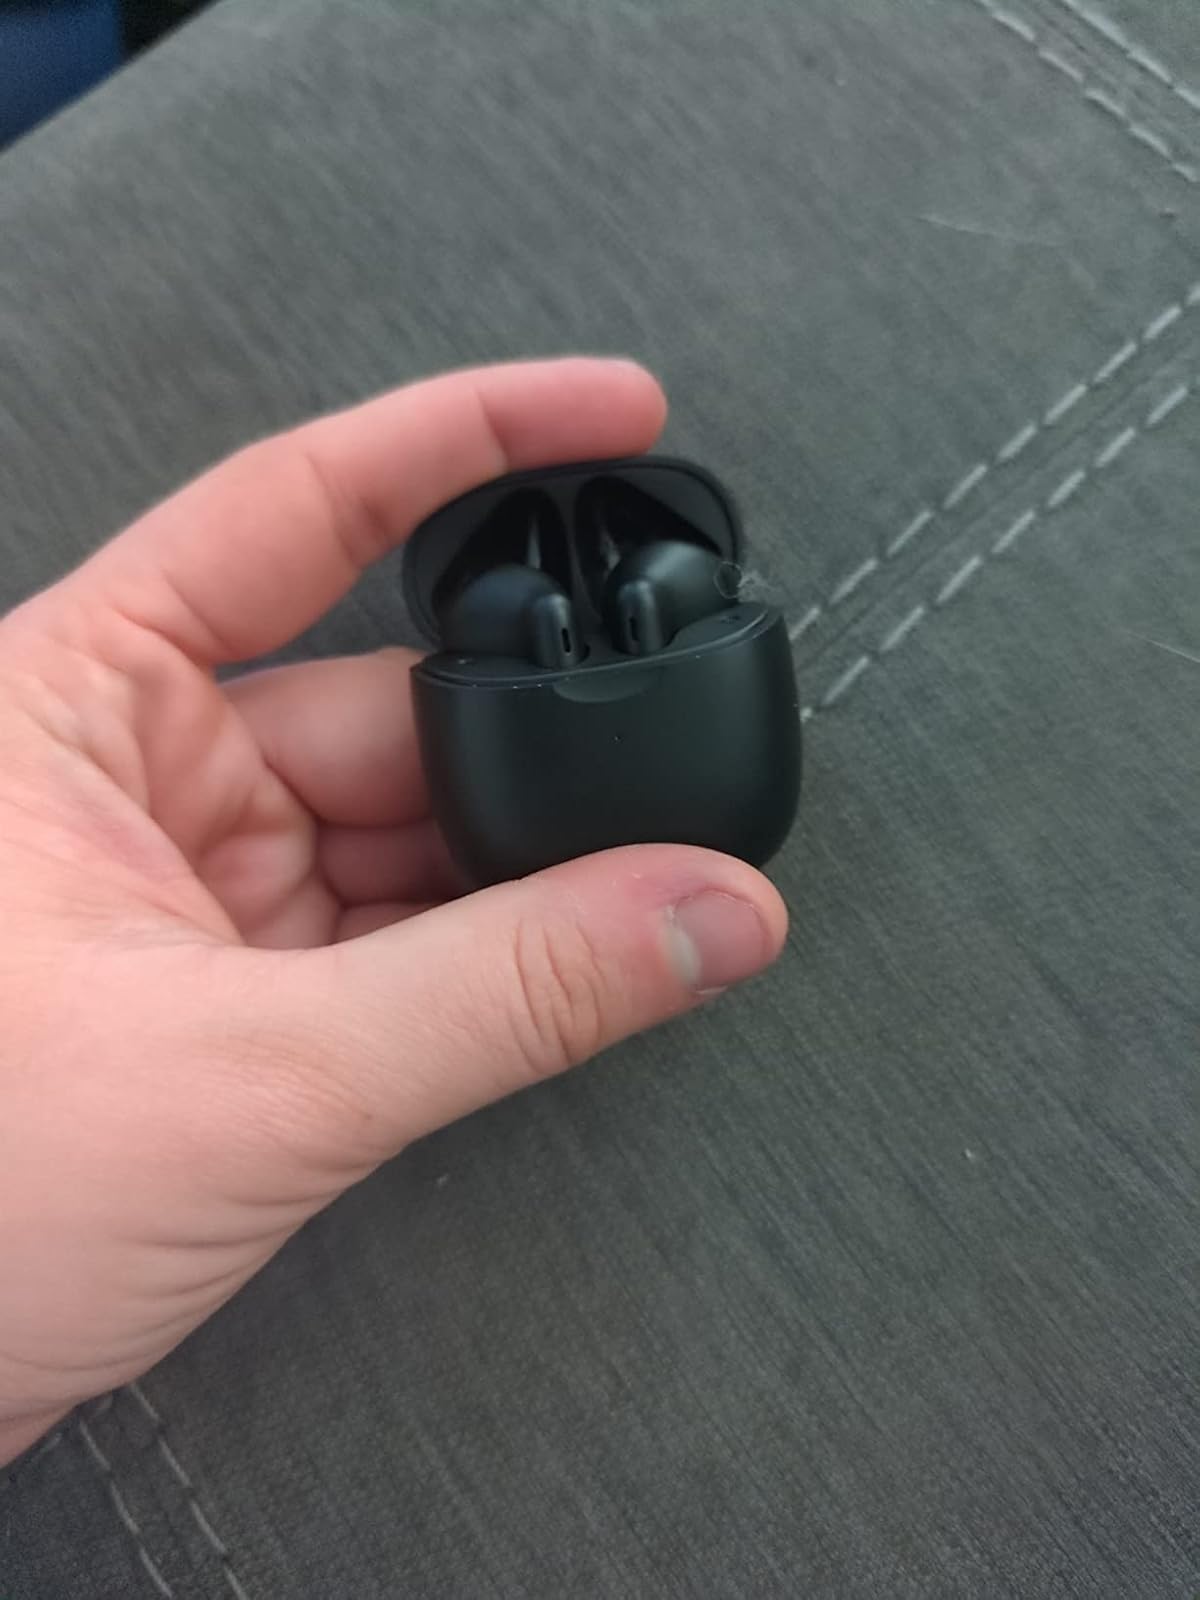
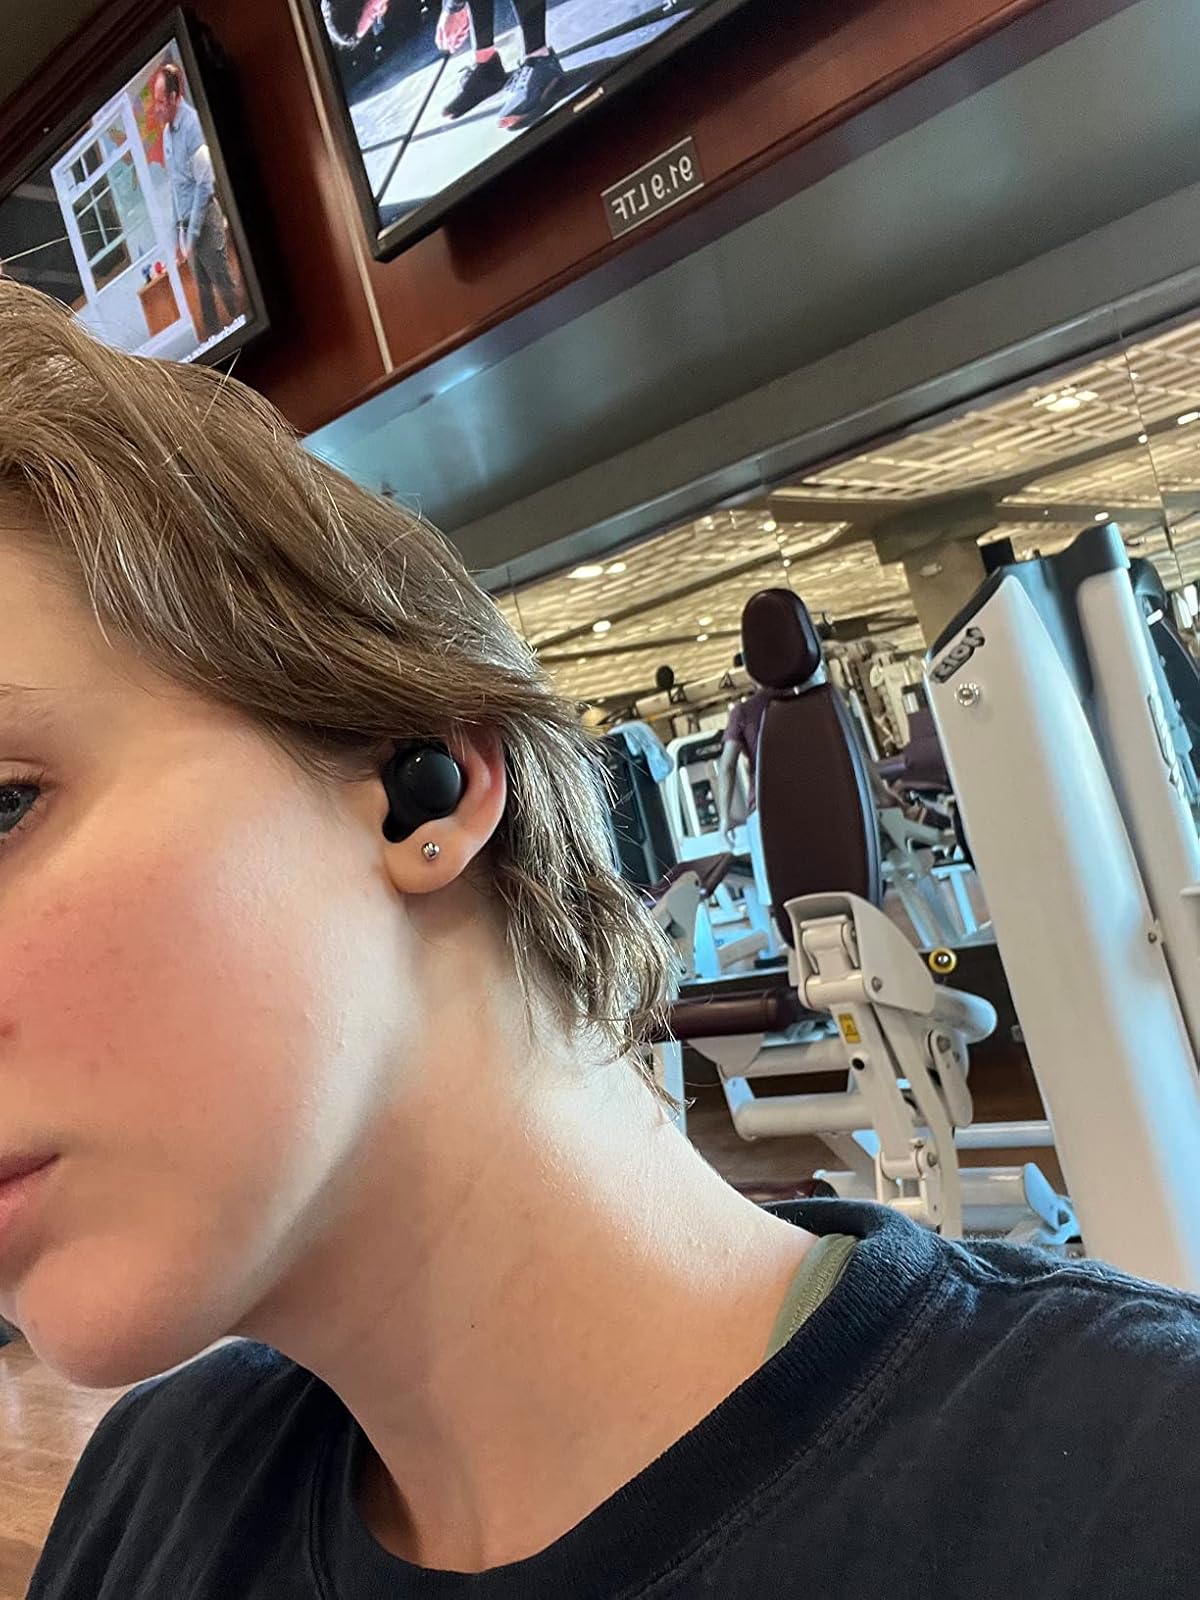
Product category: earbuds
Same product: no